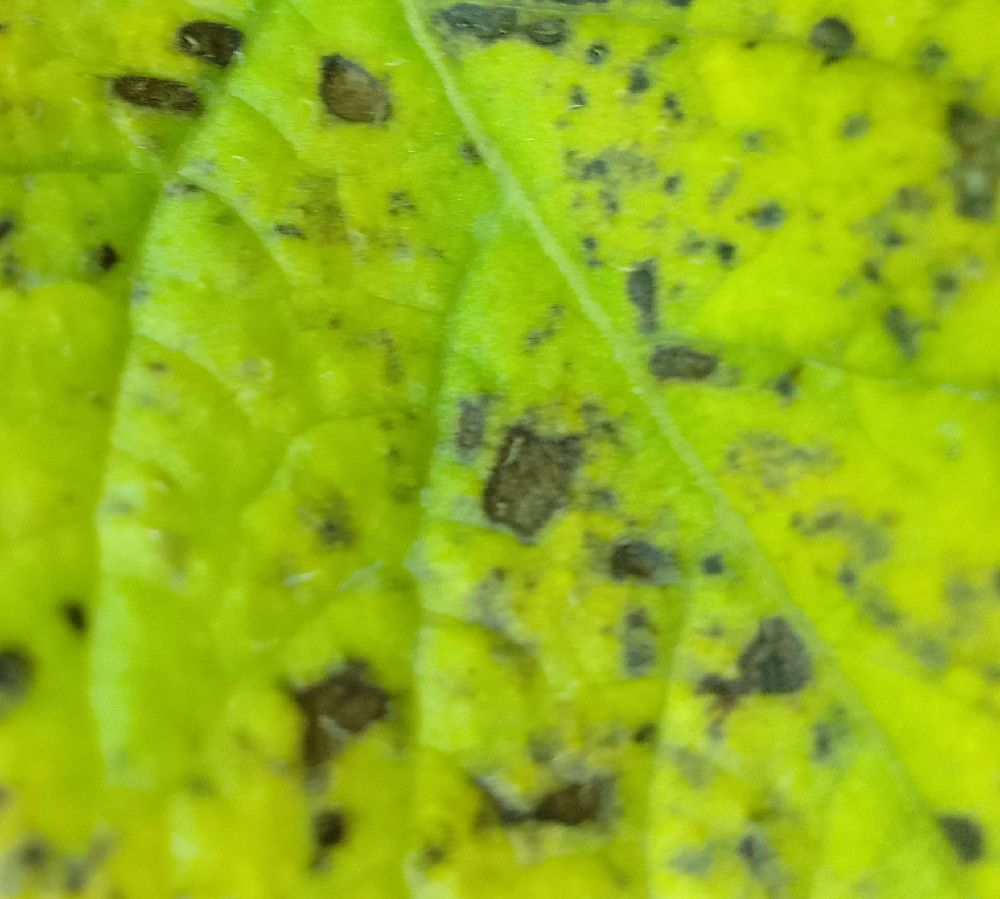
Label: Early blight